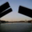
Label: bridge